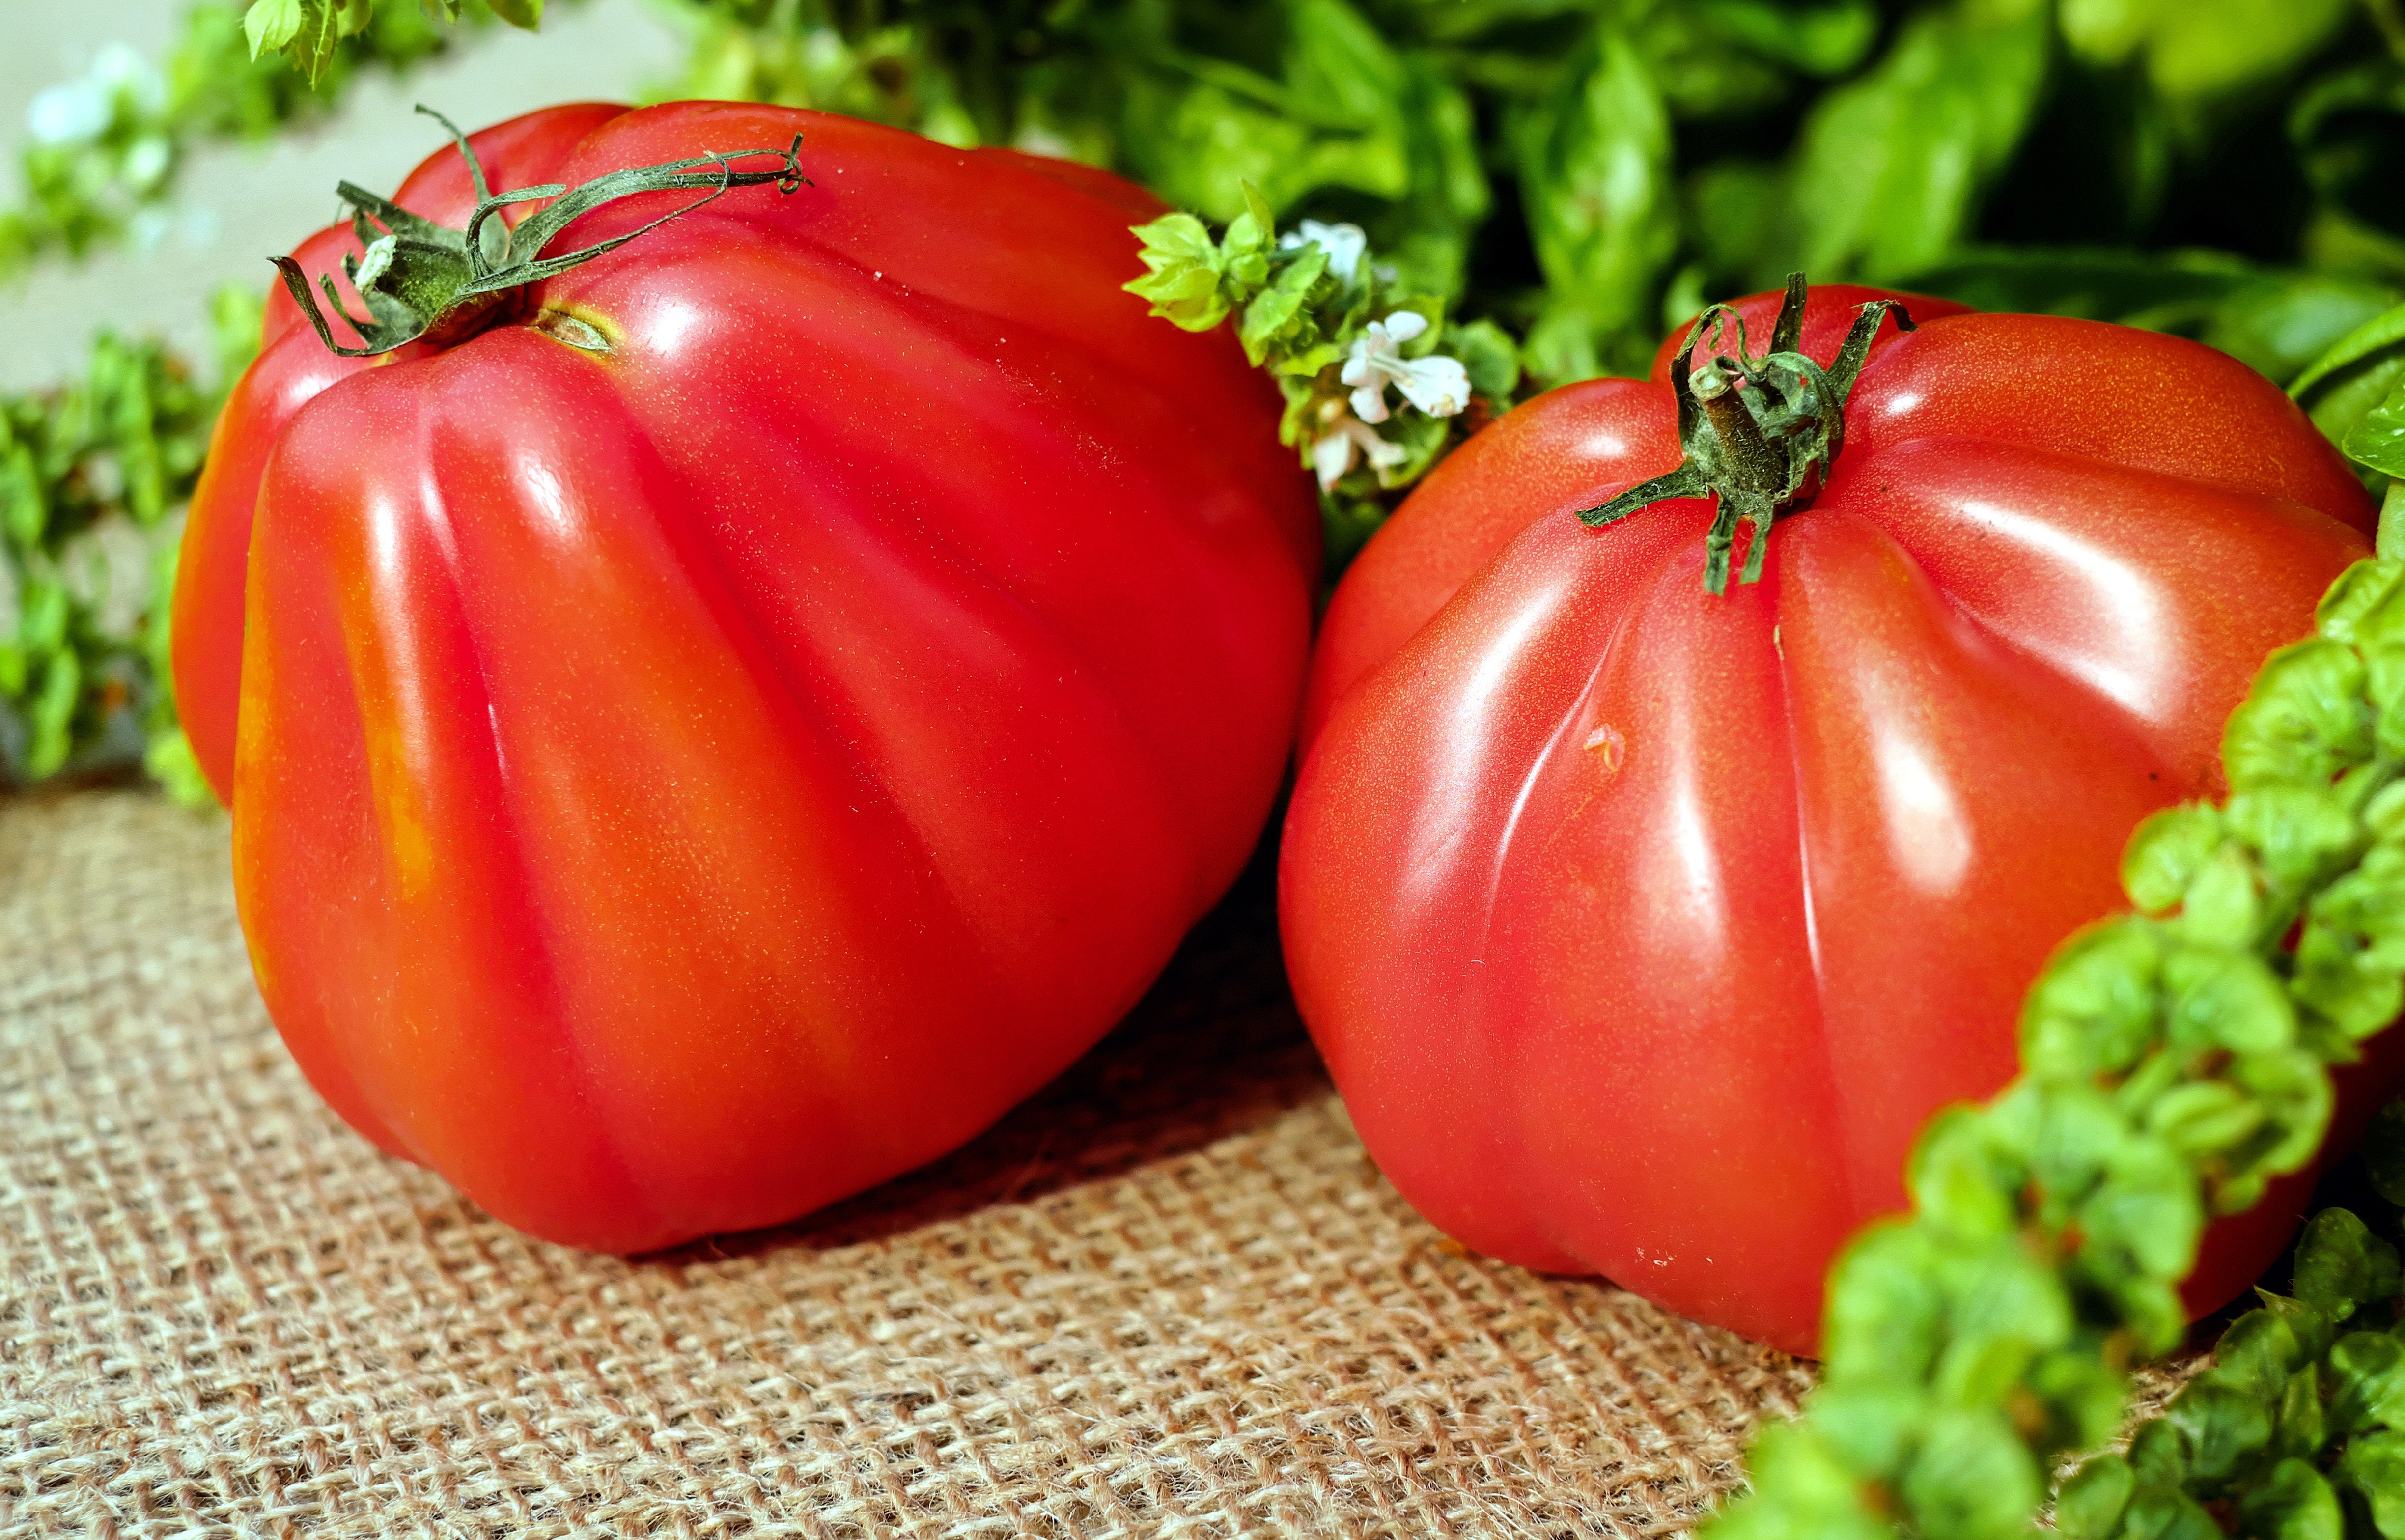
natural foods, local food, vegetable, whole food, food, bush tomato, solanum, vegan nutrition, fruit, tomato, plant, superfood, vegetarian food, produce, nightshade family, flowering plant, still life photography, ingredient, plum tomato